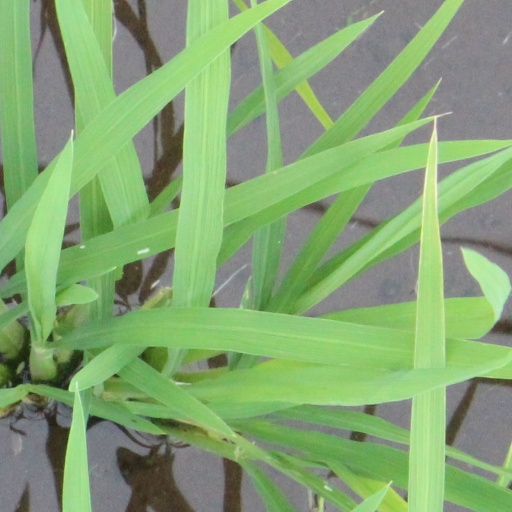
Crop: rice